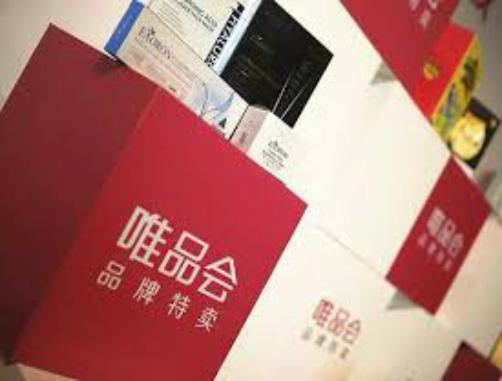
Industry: Necessities